Fred Moore (activist)

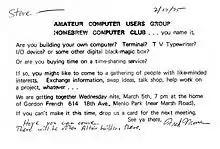
Fred Moore's invitation to the first Homebrew Computer Club meeting (sent to Steve Dompier).

Fred was co-founder with Gordon French of the Homebrew Computer Club which first met on March 5, 1975. This club was subsequently called "the crucible for an entire industry."